BURN-E

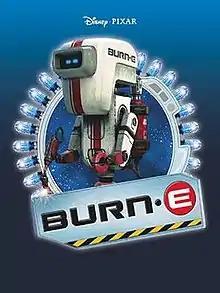
"BURN-E" poster

BURN-E (stylized with an interpunct as BURN·E) is a 2008 American animated short film produced by Pixar Animation Studios. It is tied into and included with the DVD and Blu-ray of "WALL-E". The titular repair robot is a minor character from the movie, and this short is intercut with scenes from "WALL-E", which takes place concurrently. "WALL-E"s director Andrew Stanton co-wrote and executive produced the short.